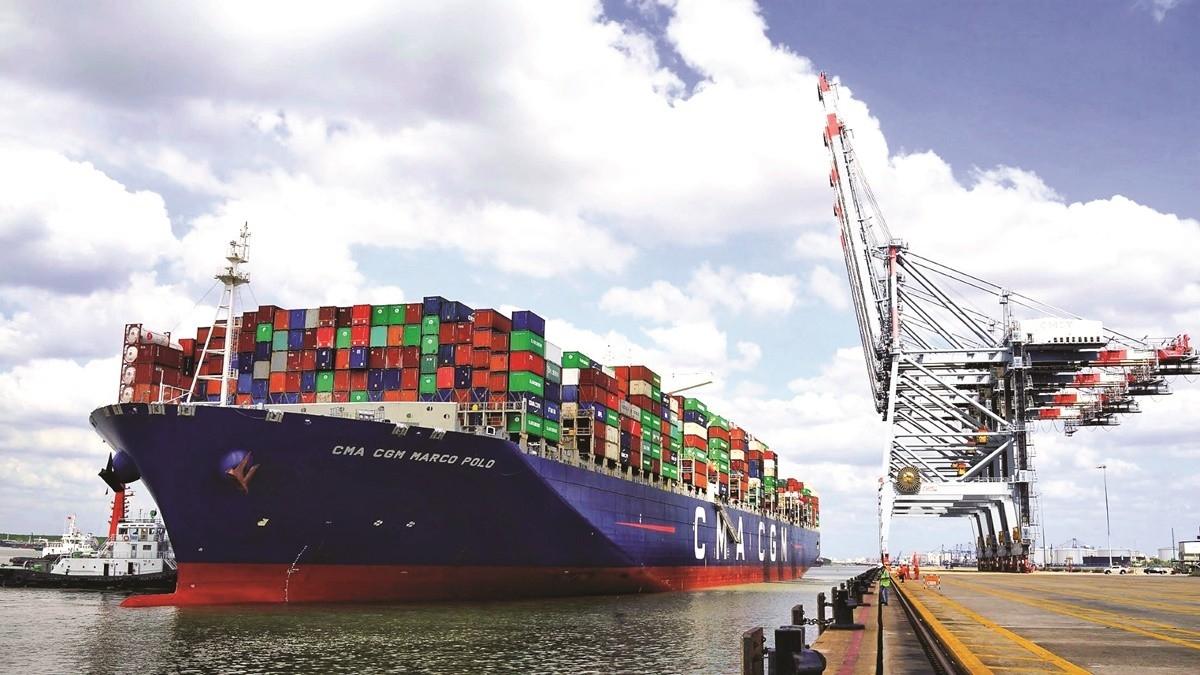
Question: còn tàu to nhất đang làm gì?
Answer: đang chở hàng